Joana Flaviano

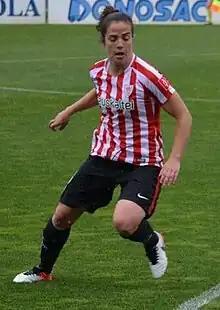
Flaviano playing for Athletic Club, 2017

Joana Flaviano Aurtenetxe (born 15 February 1990) is a Spanish retired footballer who played as a midfielder. She spent the vast majority of her career with Athletic Club, winning the Spanish league title twice (2006–07 and 2015–16). She also had a season at Torres Calcio of the Italian Serie A.